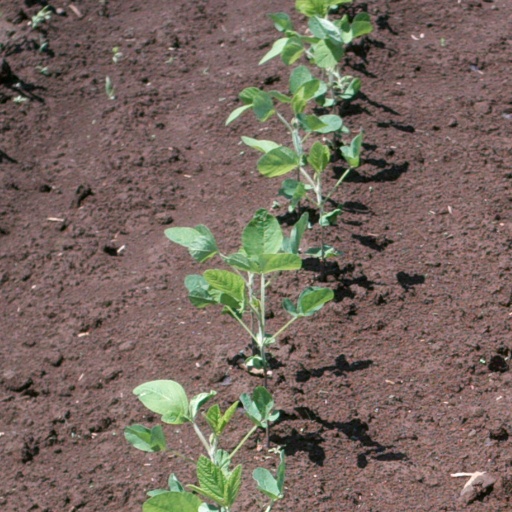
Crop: soybean